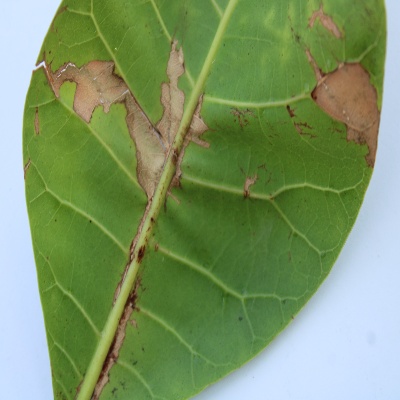
Crop: Cashew
Condition: anthracnose